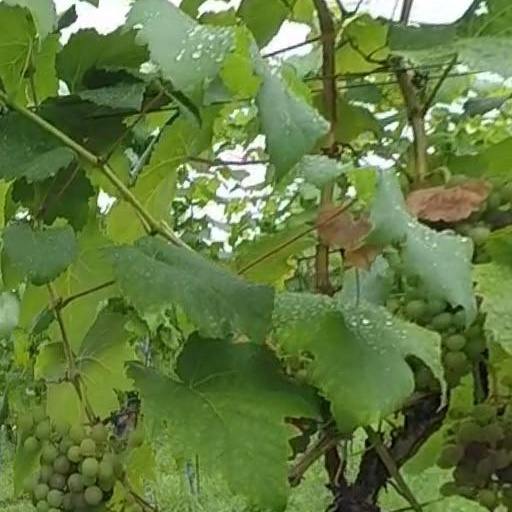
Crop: grape